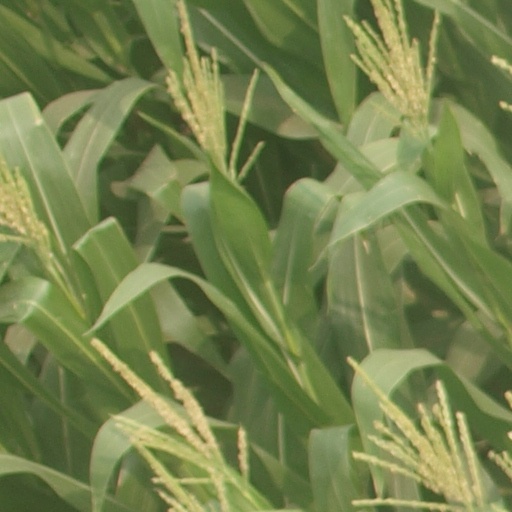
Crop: maize; corn